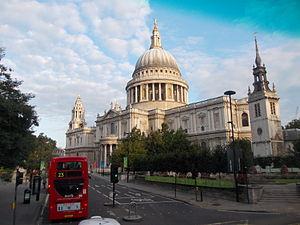
Londres [lɔ̃dʁ] est la capitale et la plus grande ville d'Angleterre et du Royaume-Uni. La ville est située près de l'estuaire de la Tamise dans le sud-est de l'Angleterre. Londinium a été fondée par les Romains il y a presque 2 000 ans. La Cité de Londres, le noyau historique de Londres avec une superficie de seulement 1,12 miles carrés conserve des frontières qui suivent de près ses limites médiévales. Londres est gouvernée par le maire de Londres et l'Assemblée de Londres.